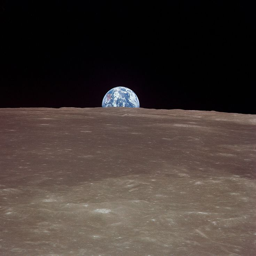
earth a different perspective on video game series